Pottery Cottage murders

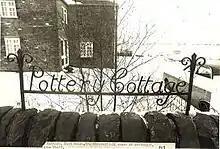
The entrance sign to Pottery Cottage

Arthur Minton (b. 2 March 1904, Solihull) and his wife Doris Amy (née Aubrey; b. 28 July 1909, Chesterfield) had married in June 1931. The couple had two daughters, Barbara (b. 1936) and Gillian Ann. The Mintons ran a grocery shop in School Lane, Acocks Green until Arthur's retirement. Shortly after selling their business, the couple relocated from the West Midlands to Derbyshire, sharing a home with their younger daughter Gillian and her husband, Richard Moran. The two families lived in separate sections of the household separated by a sliding door.